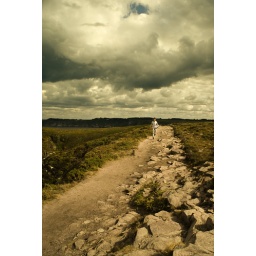
The sand in the hour glass is running low